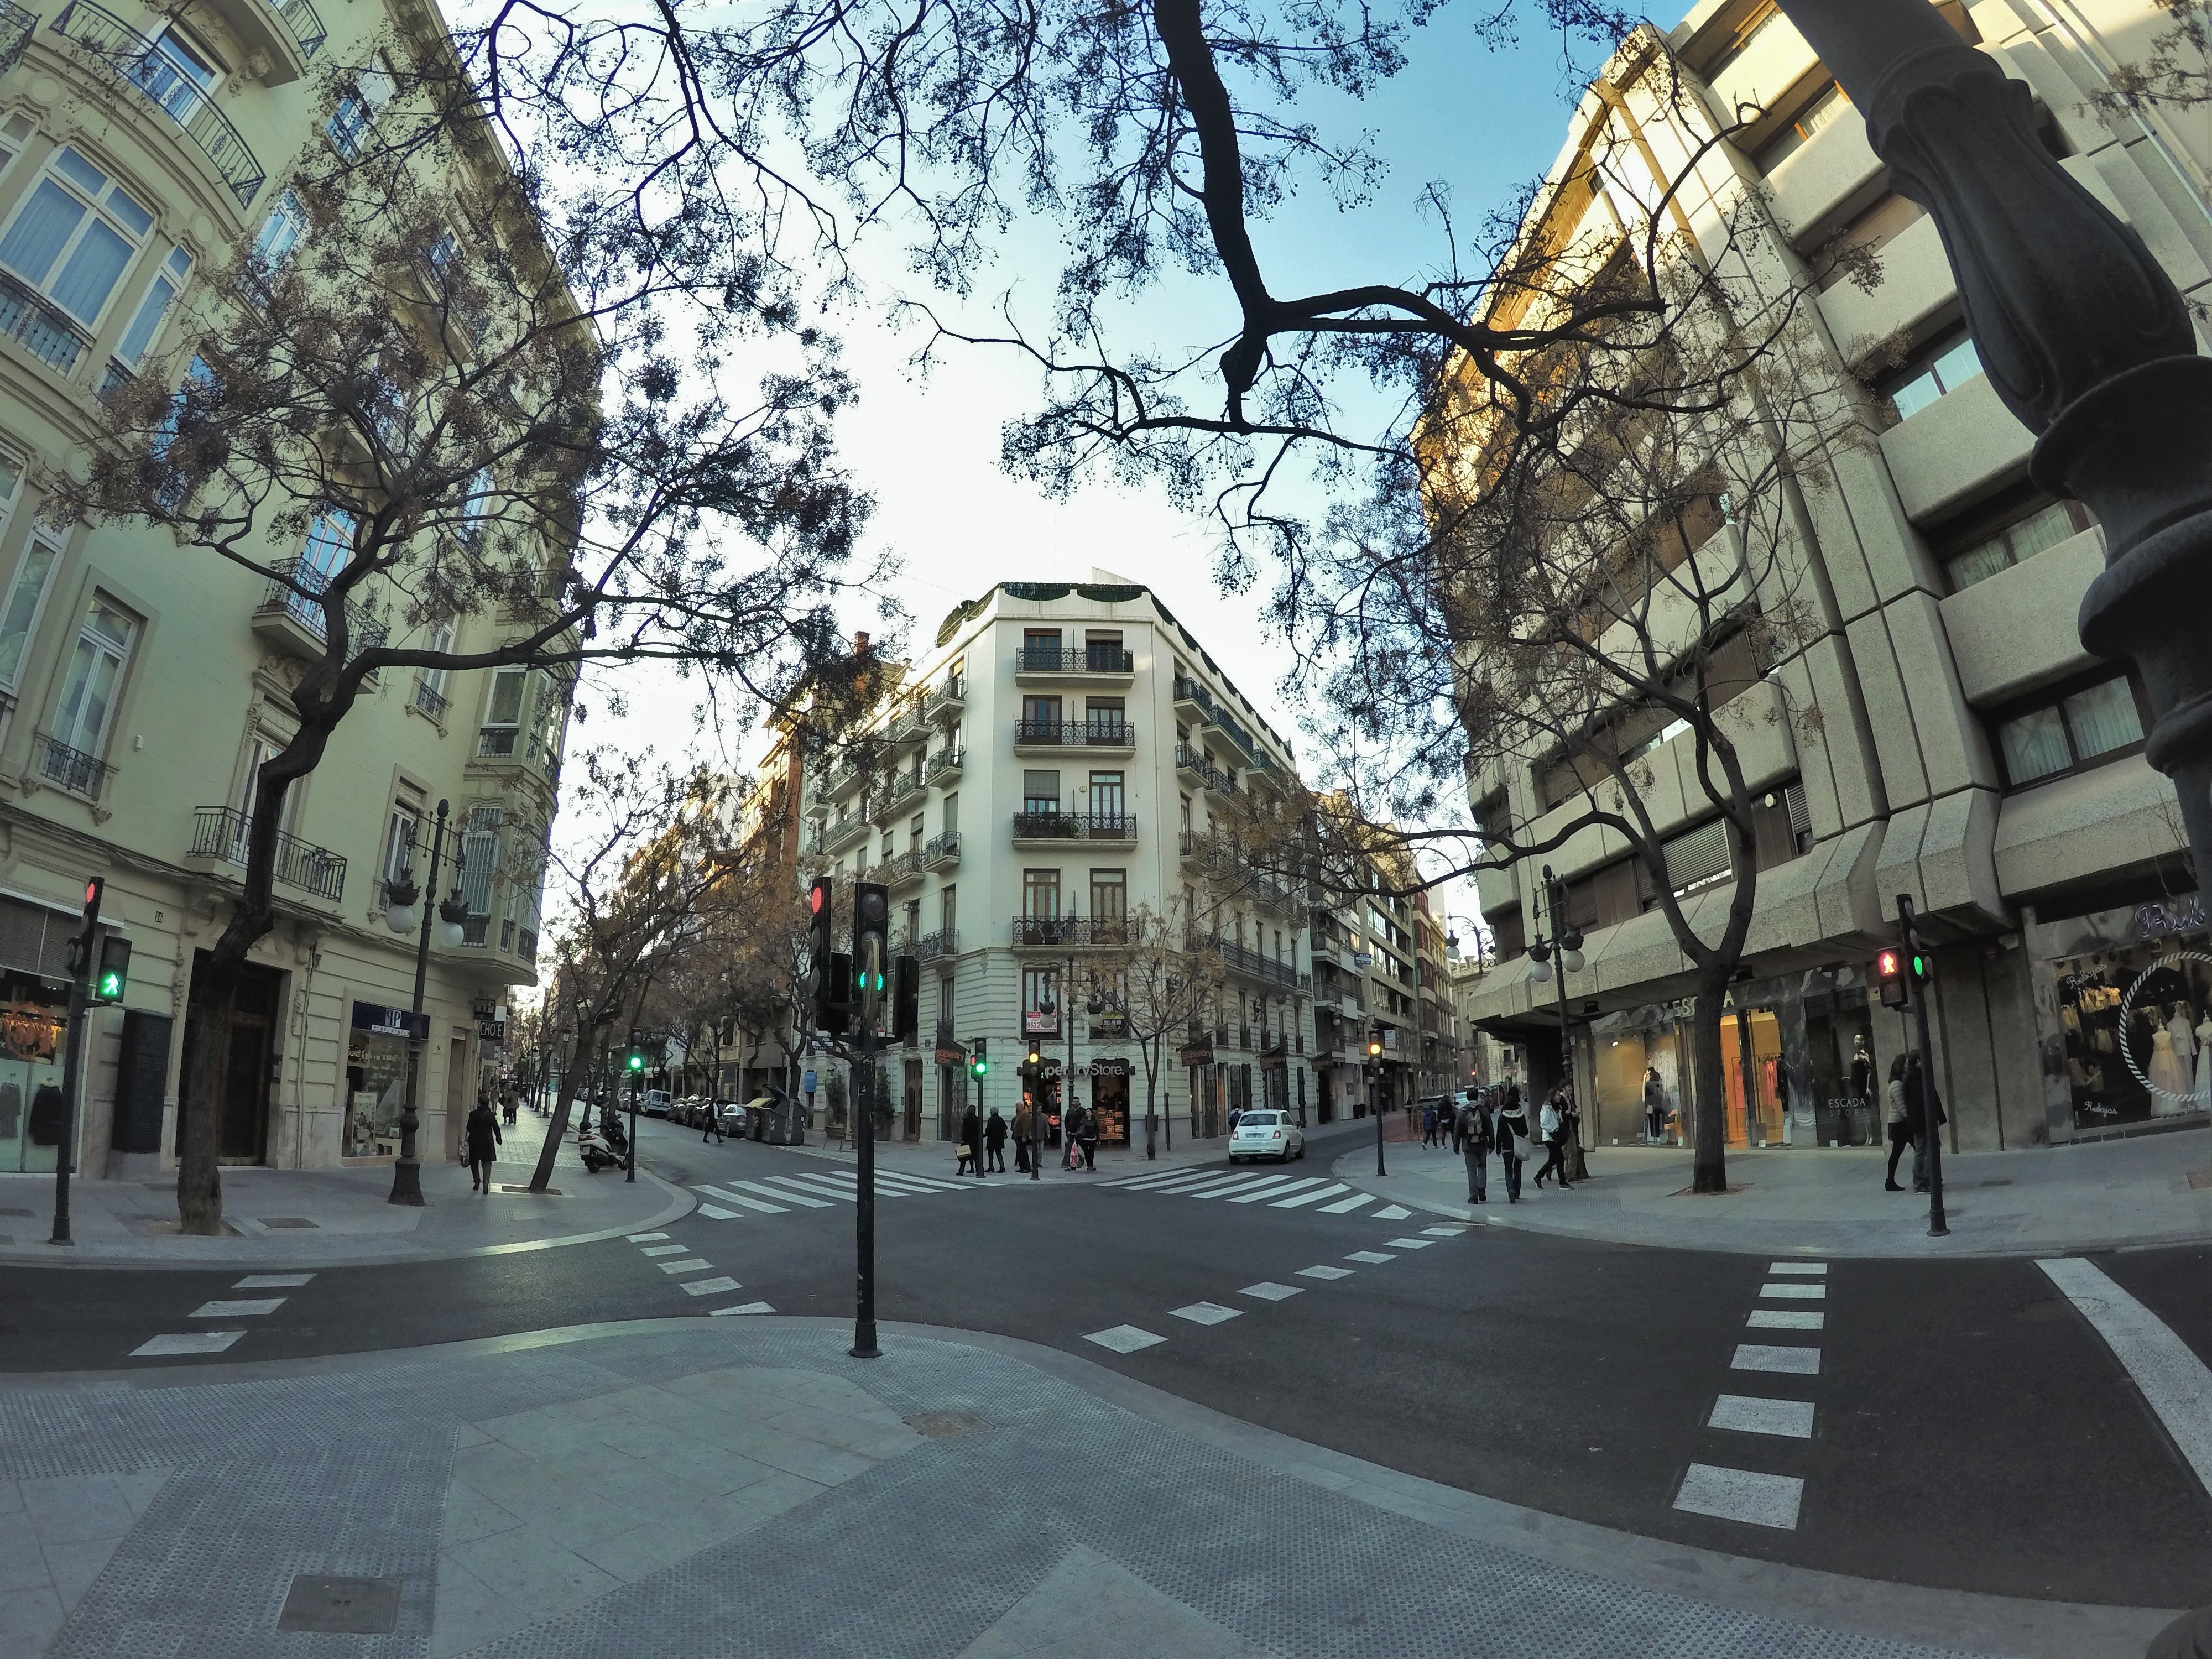
pedestrian, architecture, road, street, town, city, cityscape, downtown, plaza, landmark, facade, lane, infrastructure, town square, metropolis, neighbourhood, urban area, residential area, human settlement, metropolitan area